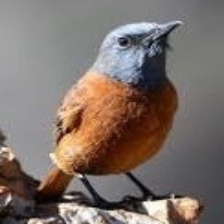
Species: CAPE ROCK THRUSH
Scientific name: MONTICOLA RUPESTRIS